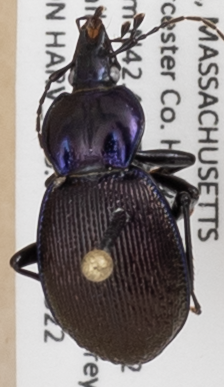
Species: Sphaeroderus stenostomus lecontei
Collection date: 2018-05-22
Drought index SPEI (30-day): -1.156
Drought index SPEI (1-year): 0.034
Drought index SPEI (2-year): -0.84